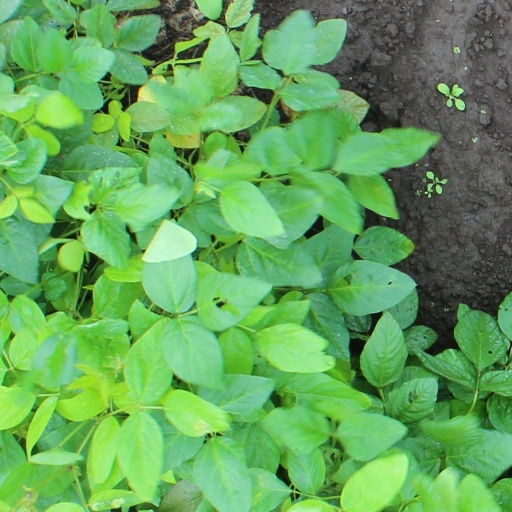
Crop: soybean